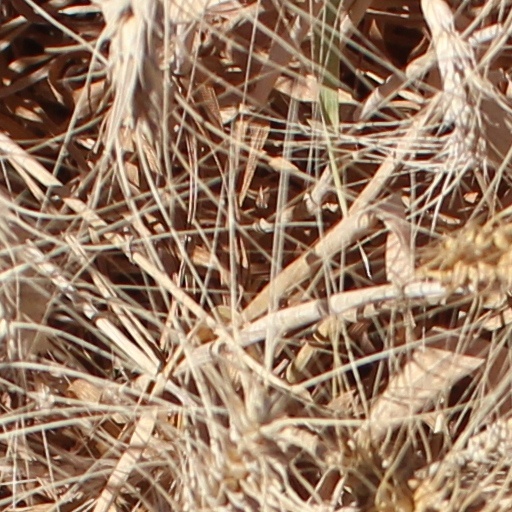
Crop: wheat